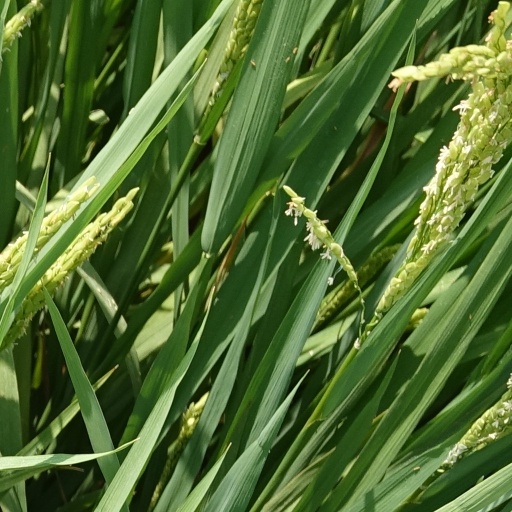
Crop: rice